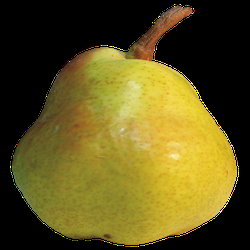
Label: Pear